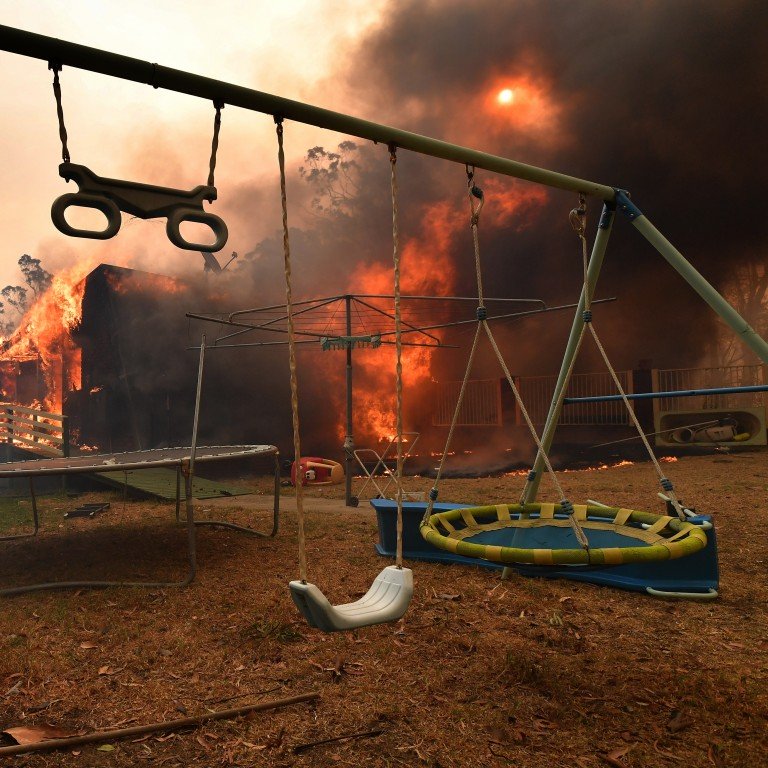
Label: urban_fire